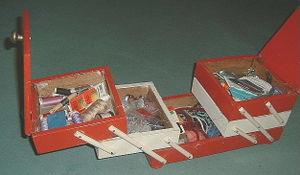
Une boîte à couture est un contenant qui sert au rangement et/ou au transport de matériel de couture.
Une couture est l'assemblage de deux ou plusieurs pièces à l'aide de fil à coudre, soit manuellement avec une aiguille, soit en utilisant une machine à coudre ou une surjeteuse. La couture est utilisée dans la fabrication des vêtements, du linge de maison, des éléments de décoration, des chaussures, de la maroquinerie. La première utilisation connue du mot daterait du XIVᵉ siècle.